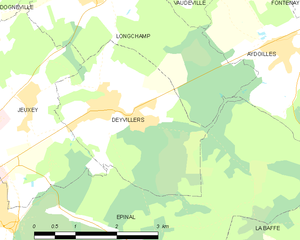
Carte des communes françaises Deyvillers
Deyvillers est une commune française située dans le département des Vosges, en région Grand Est.